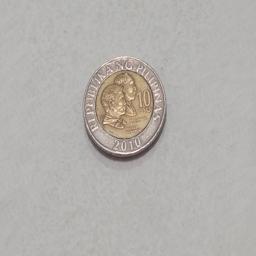
Label: 10_Old_Front